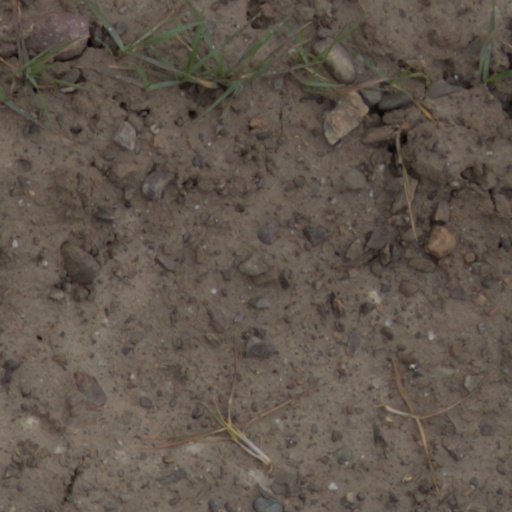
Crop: wheat